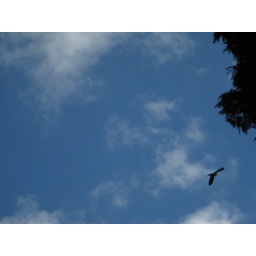
bird in blue sky